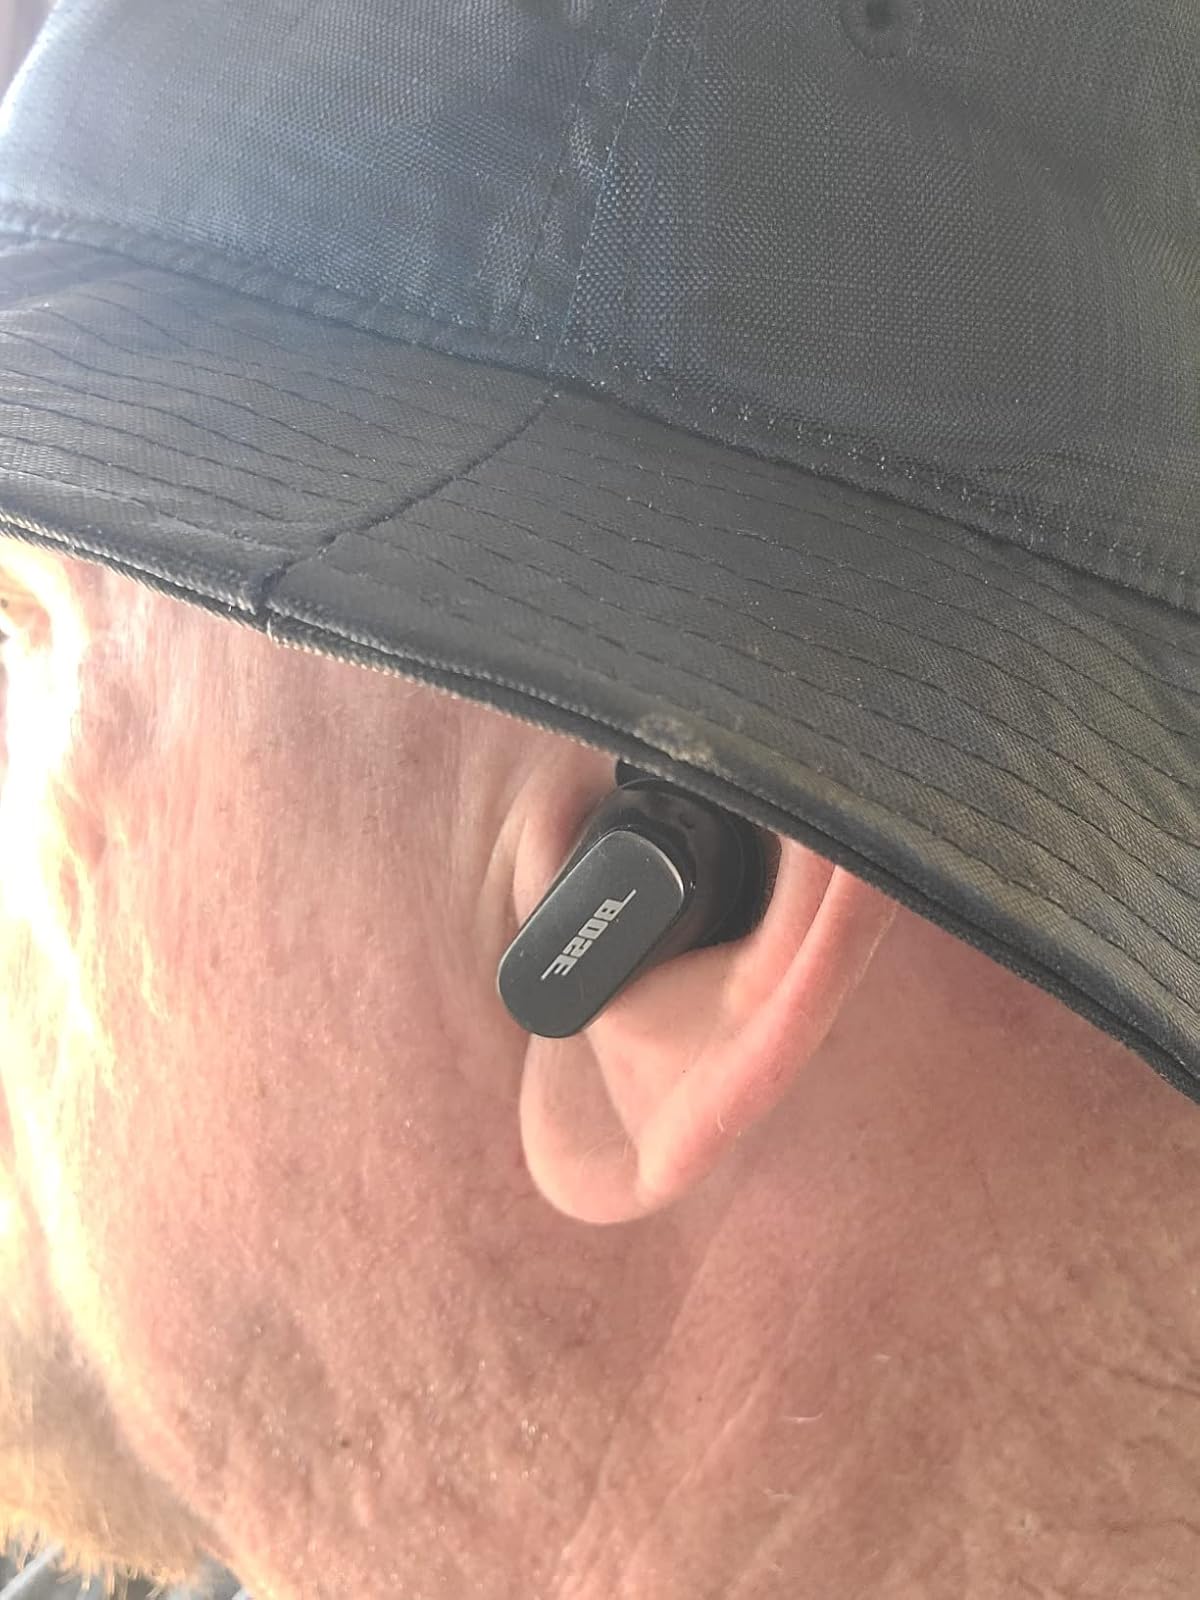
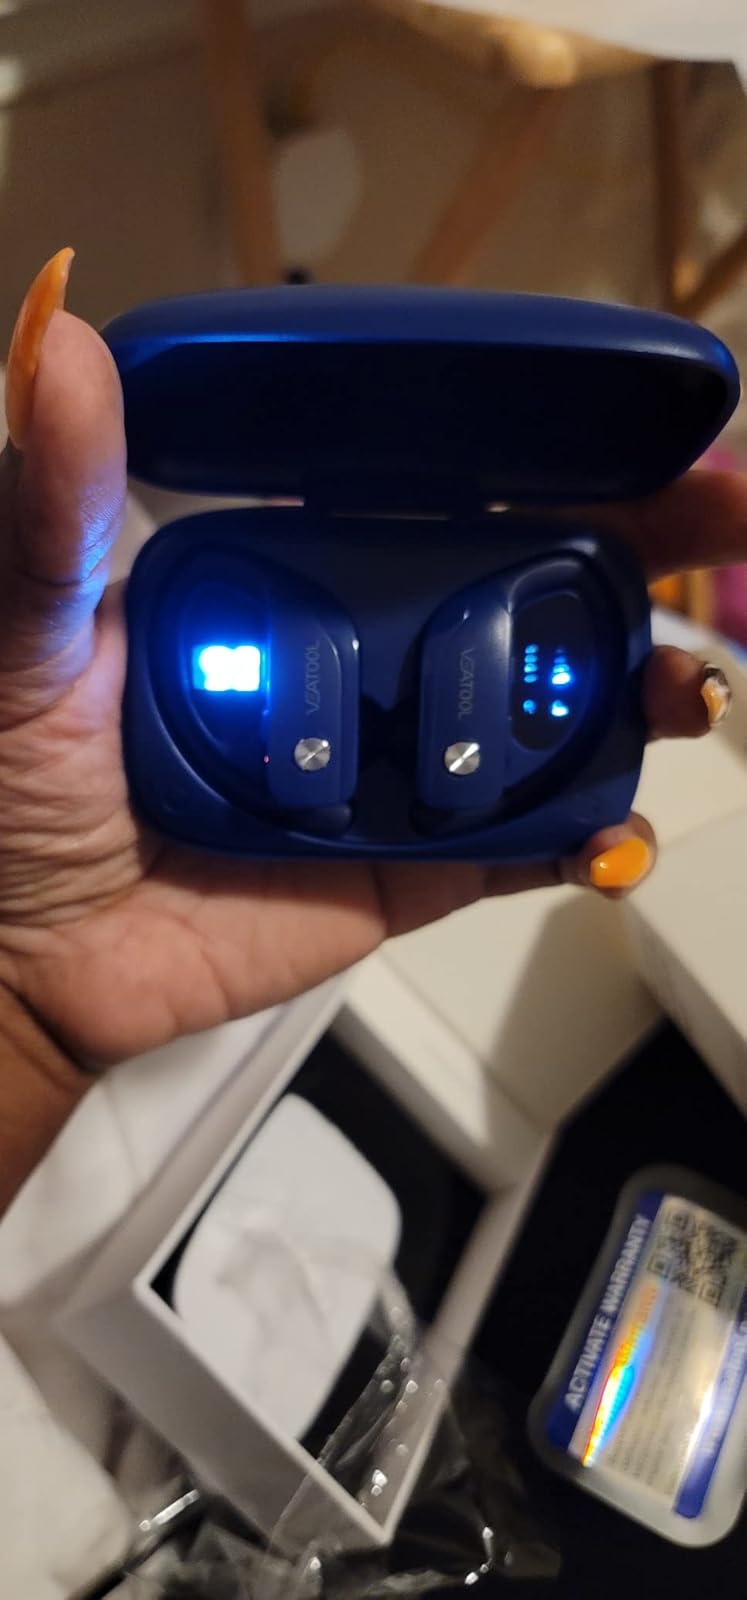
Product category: earbuds
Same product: no